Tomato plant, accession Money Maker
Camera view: tilt-top (135 deg); turntable rotation: 270 degrees
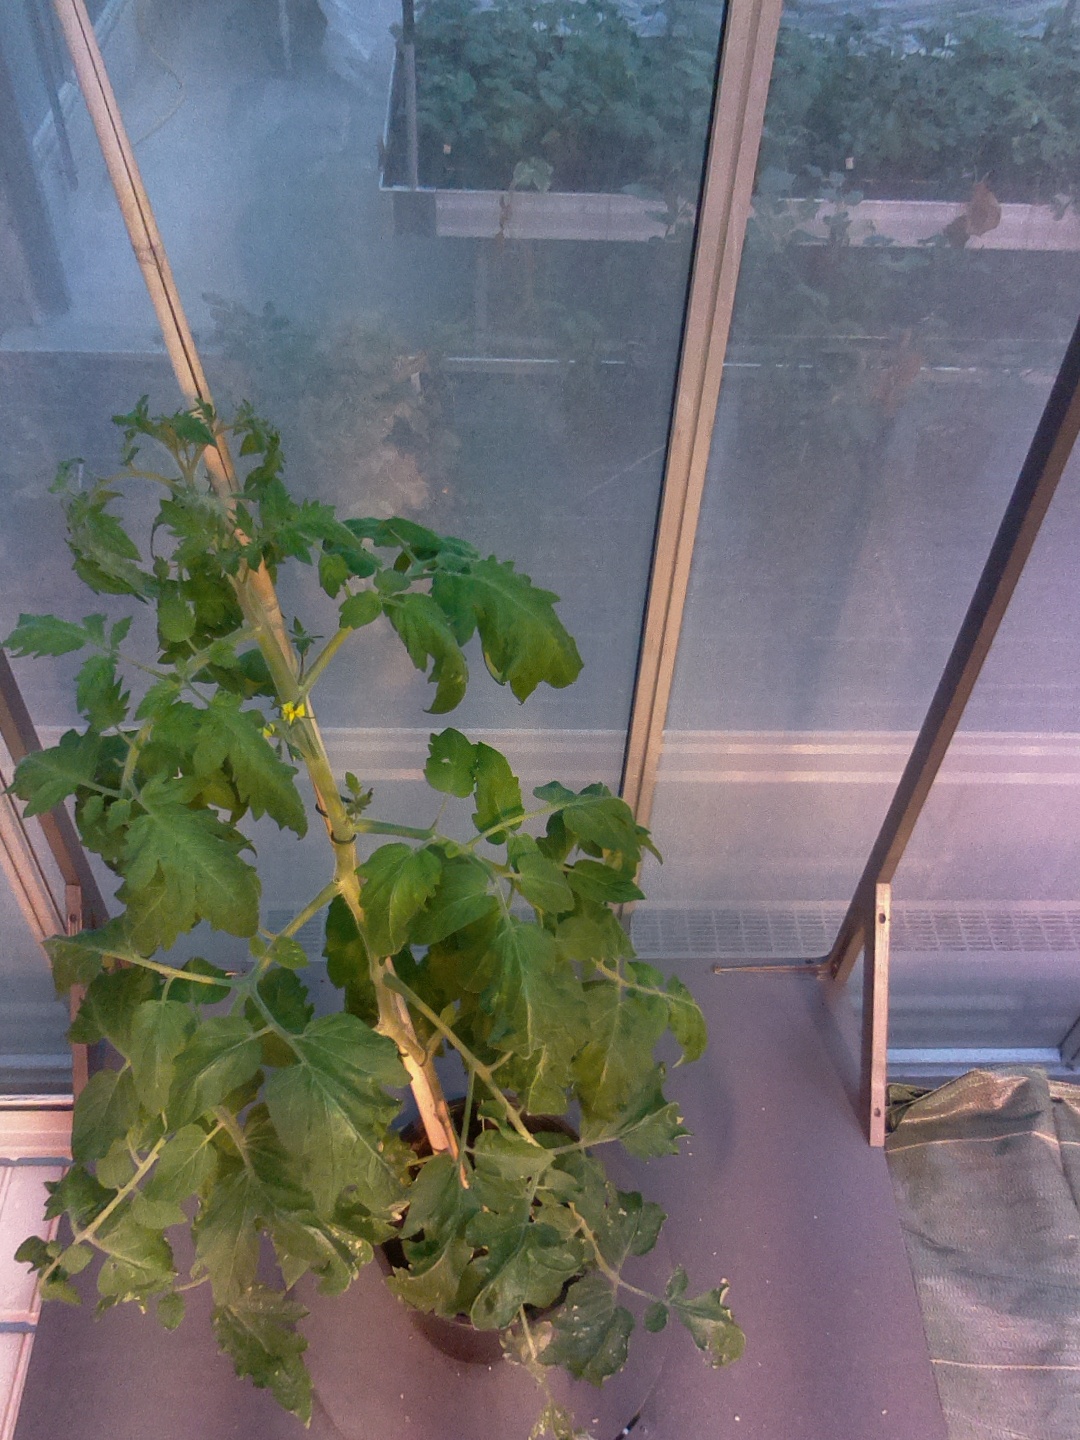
BBCH growth stage 60: First flowers open